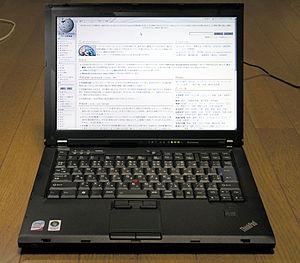
Lenovo est une entreprise chinoise fabriquant principalement des ordinateurs, téléphones, stations de travail, serveurs informatiques et télévisions connectées. Fondée en 1984 par Liu Chuanzhi, la marque s'est fait connaître mondialement en 2005 lorsqu'elle a racheté la division informatique personnelle d'IBM, devenant ainsi le premier constructeur mondial de PC.